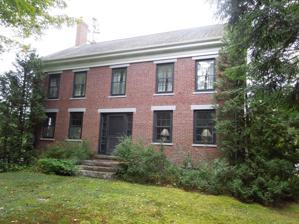
Building: Perkins Homestead
Country: United States of America
Year built: 1837
Historic house in Maine, United States United States historic place Perkins Homestead U.S. National Register of Historic Places U.S. National Historic Landmark U.S. National Monument National Park Service photo of the 1837 Brick House, 2012 Location 478 River Rd., Newcastle, Maine Coordinates 44°0′19″N 69°33′27″W / 44.00528°N 69.55750°W / 44.00528; -69.55750 Area 57 acres (23 ha) Built 1837 NRHP reference No. 14000919 Significant dates Added to NRHP August 25, 2014 Designated NHL August 25, 2014 Designated NMON December 16, 2024 Frances Perkins National Monument protects the Perkins Homestead , also known as the Brick House , a historic homestead at 478 River Road in Newcastle, Maine .  The 57-acre (23 ha) property, including its 1837 brick farmhouse, was designated a national historic landmark and national monument for its association with the life of Frances Perkins (1880–1965), the first woman to hold a position in the United States Cabinet , who spent many years at the property, as a child and in her later years. The property was first listed on the National Register of Historic Places in 2009 as the Brick House Historic District . Description and history The Perkins Homestead occupies 57 acres (23 ha) of land on the east side of River Road, about 2 miles (3.2 km) south of the center of Newcastle, Maine . The roughly rectangular property slopes from the road down to the Damariscotta River , which like the road runs generally north–south.  The westernmost part of the property includes all of its buildings, a walled garden, and a tract of historic farmland just north of the building complex. The central portion of the property is forested, with paths lined by stone walls leading to agricultural fields in the plain adjacent to the river. The easternmost area, in addition to these agricultural fields, includes the remains of several other Perkins family residences, and the remains of a brickmaking operation. This area also includes the archaeological remains of an 18th-century garrison house. The homestead complex consists of a brick two-story house, built in 1837, which is connected by a series of additions to a barn that was originally freestanding. A short way east of the barn is a small late-19th century outbuilding, which has seen a variety of uses, including as a chicken house and art studio. The property was owned by the Perkins family for hundreds of years. Though spending most of her childhood in Worcester, Frances Perkins spent summers with her grandmother on the property, and it was her home in the later years of her life.  Members of her immediate family are buried in the family cemetery, which is on the property. Perkins, born in 1880, was educated at Mount Holyoke College and was working as a social worker in New York City when the Triangle Shirtwaist Factory fire occurred in 1911. Perkins's profile was raised by her leadership in advocating for changes to fire codes in the aftermath of the blaze, which killed 146 workers. Perkins was appointed Secretary of Labor by President Franklin Delano Roosevelt in 1933, a time when the country was suffering great unemployment in the Great Depression . Perkins was responsible for seeing through legislative enactment of significant labor reforms, including the 40-hour work week, bans on child labor, and unemployment and worker compensation programs. Perkins regularly spent summers at the Maine homestead, and she inherited it with her sister in 1927. She was its primary resident and caretaker until her death in 1965. The property was first listed on the National Register of Historic Places as the Brick House Historic District for its pre-20th century historical and archaeological importance in 2009, and it was designated a National Historic Landmark for its association with Perkins in 2014. In 2020, the property was purchased by the Frances Perkins Center , a nonprofit dedicated to inspiring current and future generations to understand and uphold the government’s role in providing social justice and economic security for all. Secretary of the Interior Deb Haaland visited the Homestead in August 2024 while advocates and the Perkins Center called for the site to be designated a national monument . In an event at the Frances Perkins Building in Washington, D.C., President Joe Biden established Frances Perkins National Monument on December 16, 2024, after the core area of the homestead including the Brick House and barn (2.3 acres) was donated to the National Park Service . See also Frances Perkins House , her home in Washington DC, also a national historic landmark List of National Historic Landmarks in Maine National Register of Historic Places listings in Lincoln County, Maine List of national monuments of the United States References